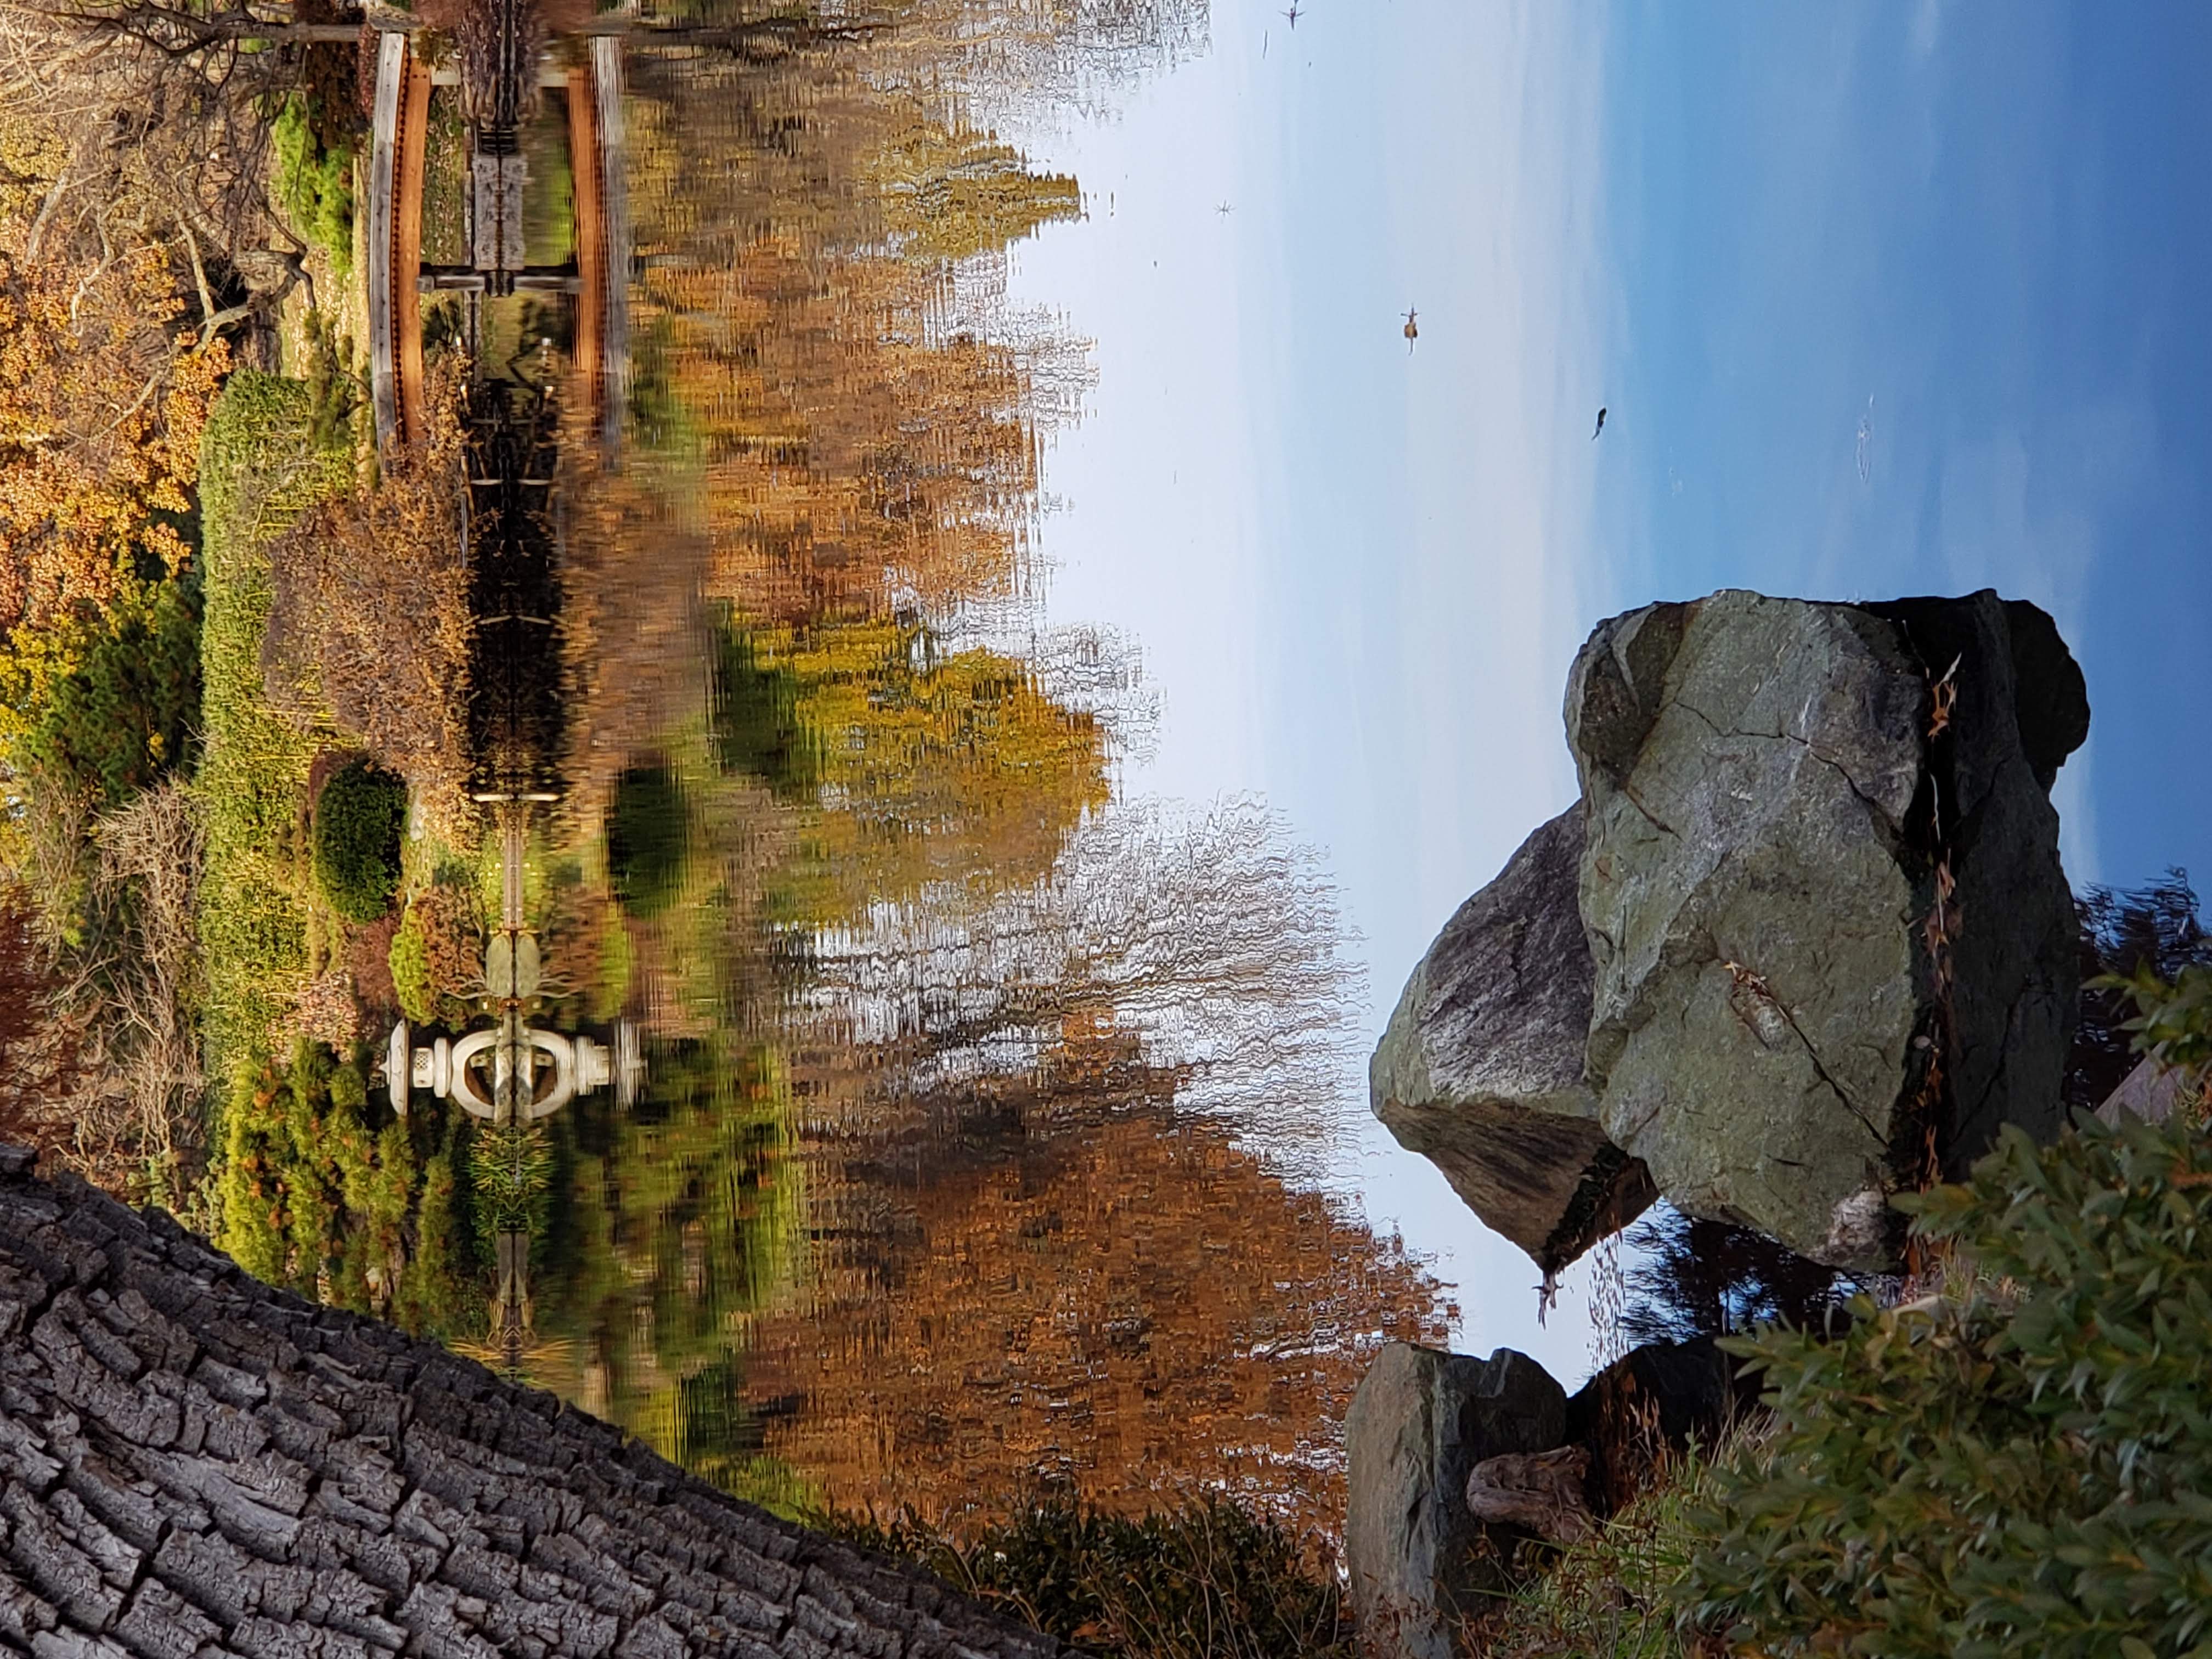
nature, water, reflection, wall, rock, tree, sky, escarpment, landscape, watercourse, grass